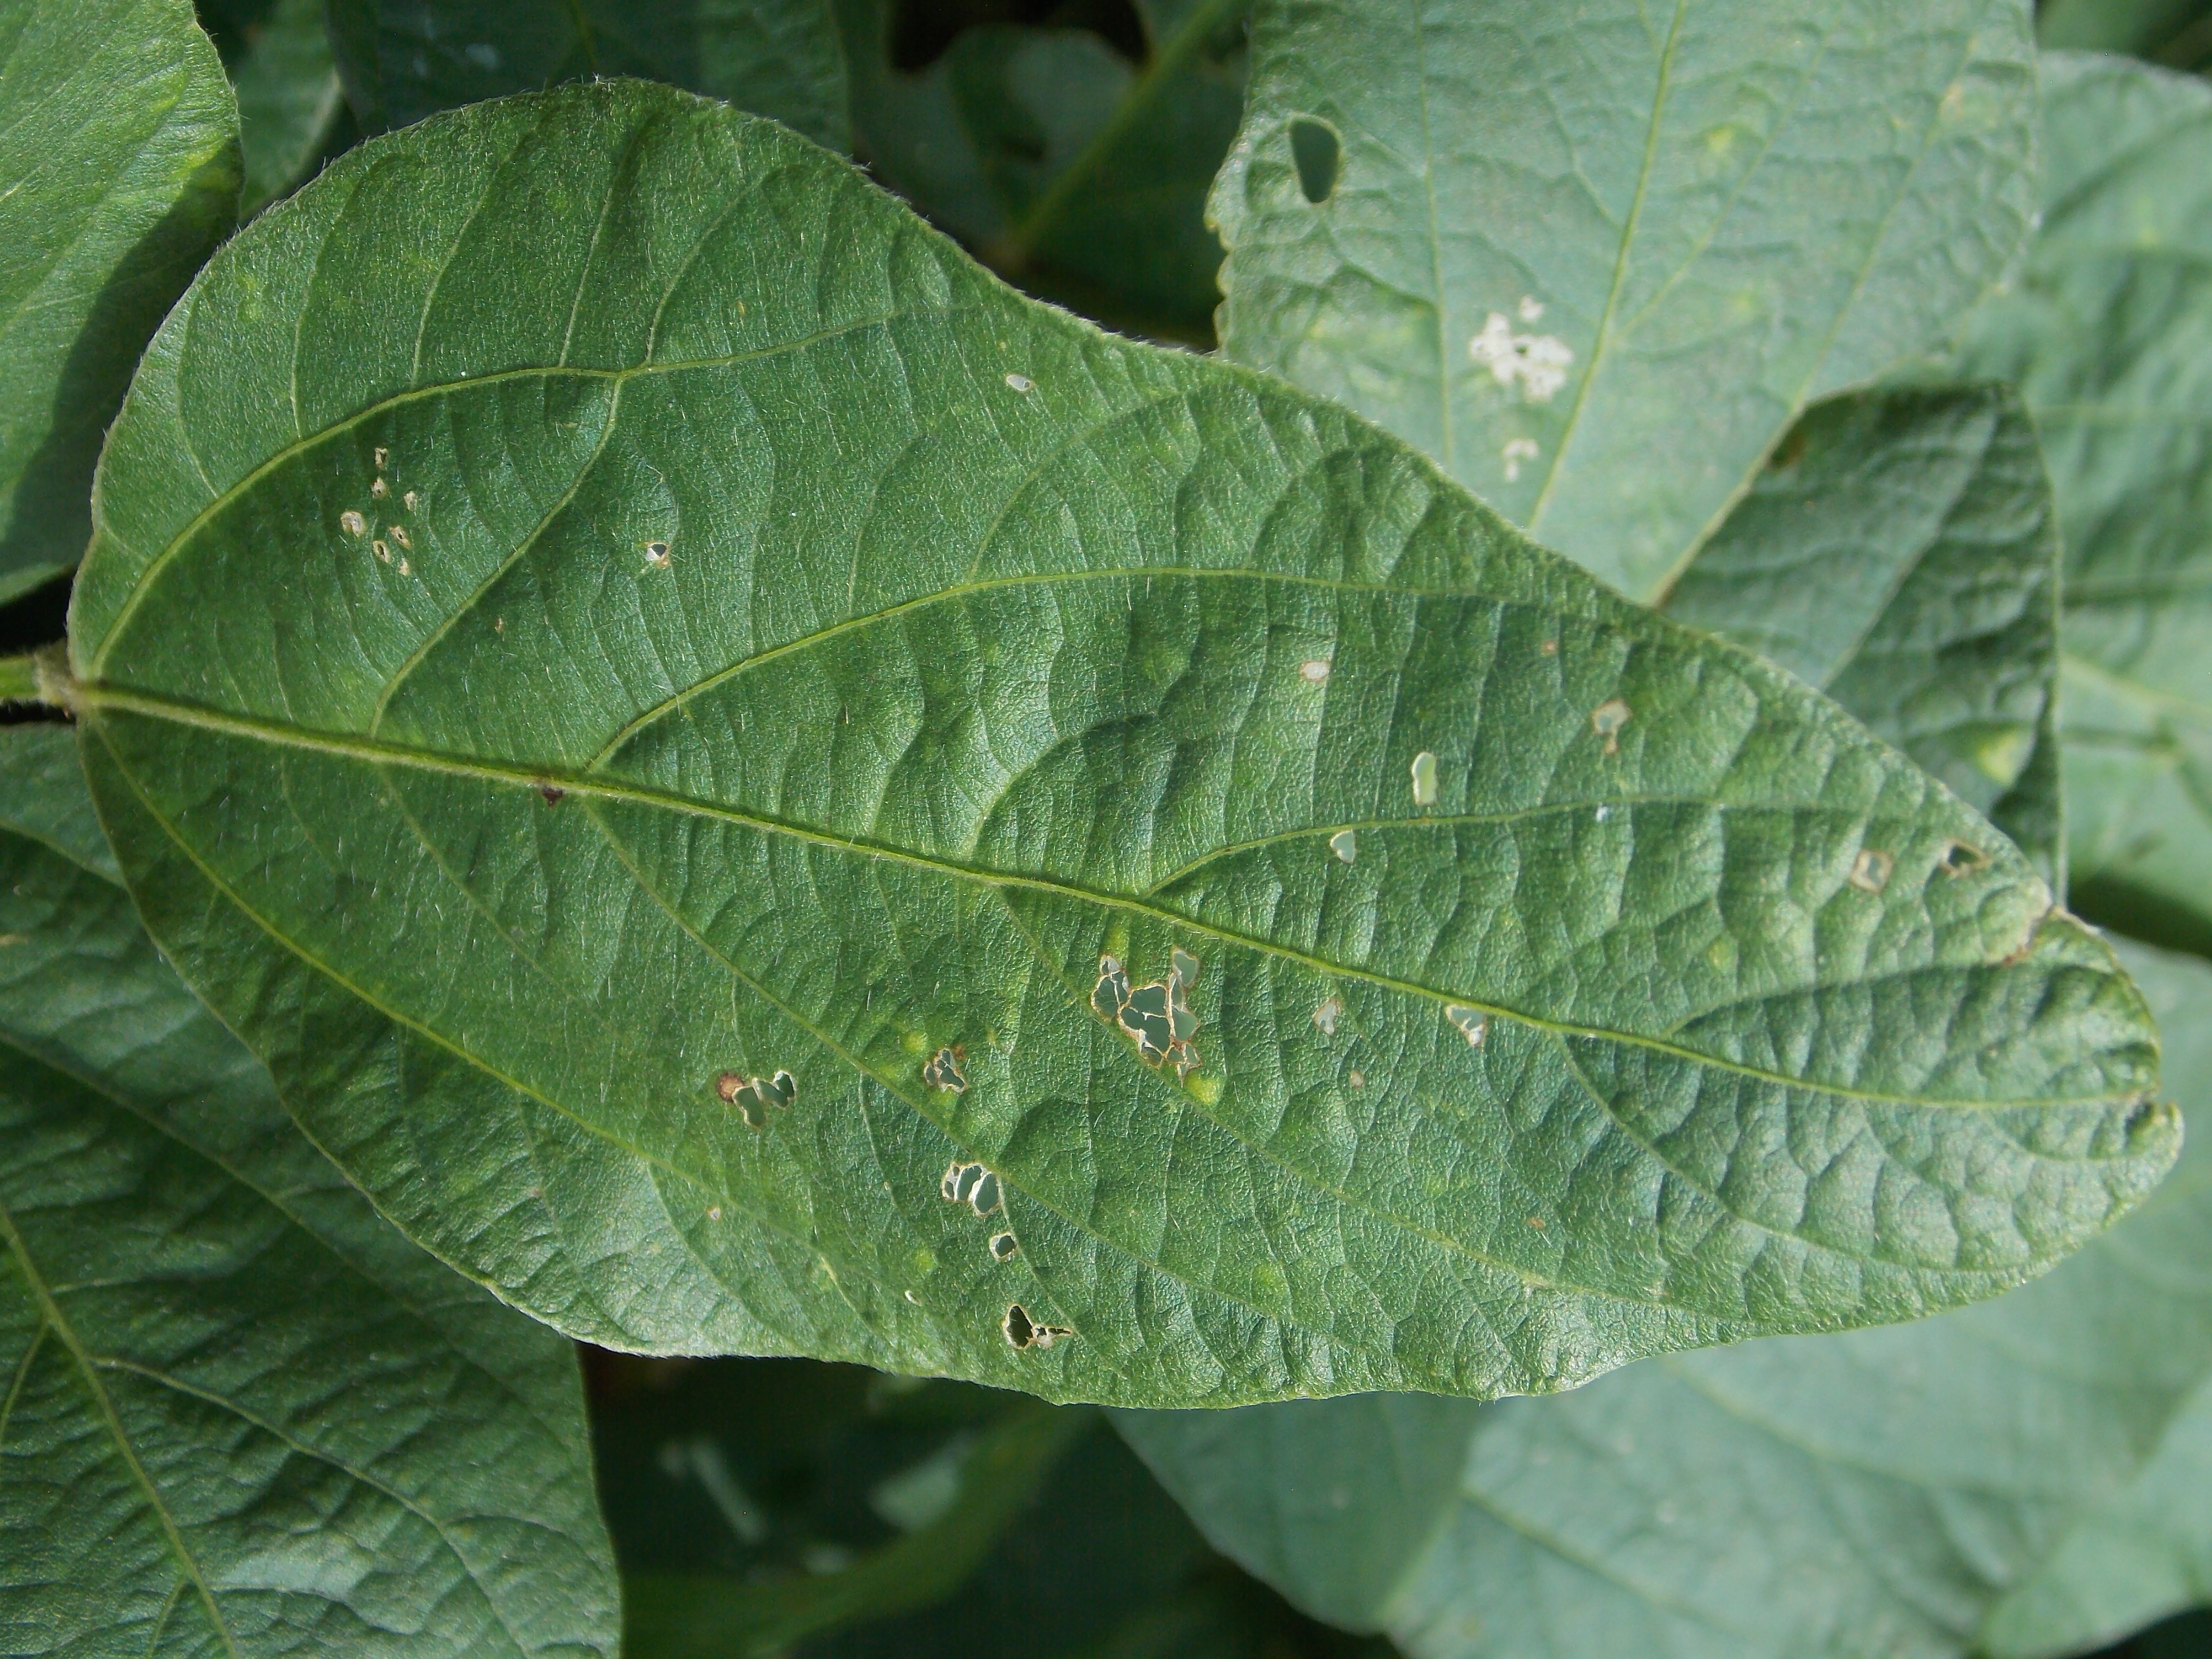
Label: Disease